Lavin railway station

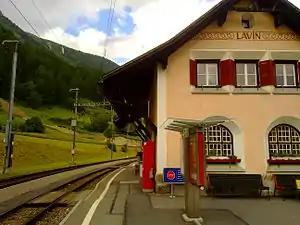
The station building in 2013

Lavin railway station is a railway station in the municipality of Zernez, in the Swiss canton of Grisons. It is an intermediate stop on the gauge Bever–Scuol-Tarasp line of the Rhaetian Railway.